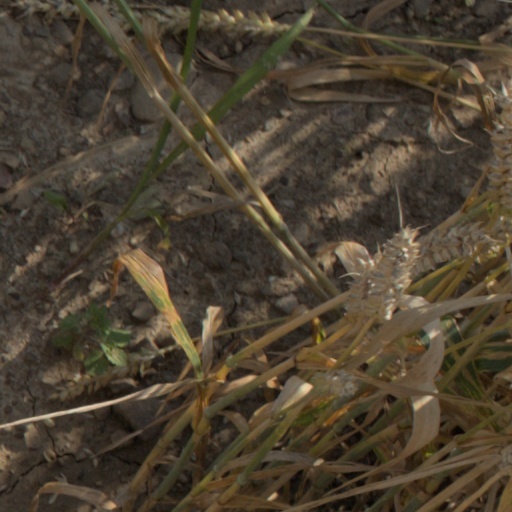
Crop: wheat